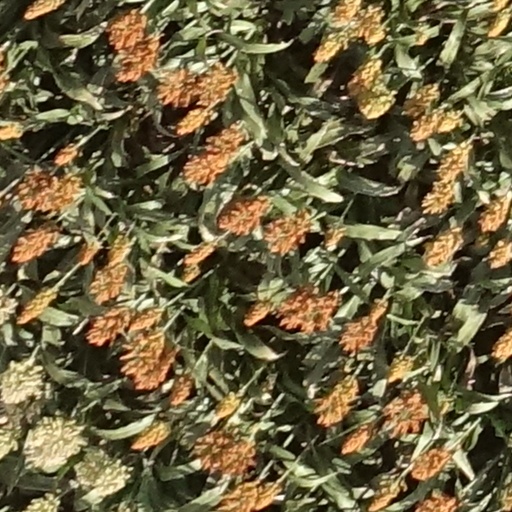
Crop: sorghum